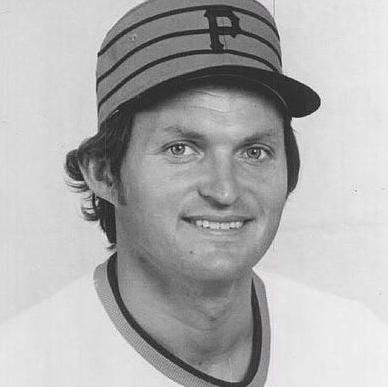
Age: 32